Timurid architecture

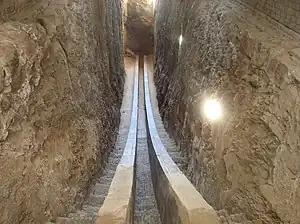
Remains of giant sextant in the Ulugh Beg Observatory in Samarkand (1420)

Other Timurid mausoleums for royal relatives and high officials were built as smaller and more traditional domed structures. Many can be found in the Shah-i Zinda necropolis in Samarkand. This cemetery had already been in use long before this period, but it had fallen into neglect and was redeveloped into a monumental necropolis under Timur and his successors. The major mausoleums here are lined along a narrow street and feature rich decoration, restored in modern times.